2014–15 Saint Louis Billikens men's basketball team

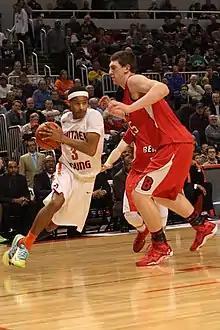

SLU celebrated the 100th season of Billiken basketball by announced their All-Century team. The team would be honored at halftime of their February 22 game against La Salle: